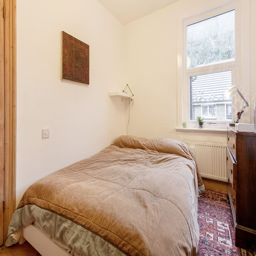
smaller upstairs bedroom at the back of the house